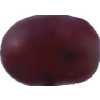
Label: pink_grape